James McManus

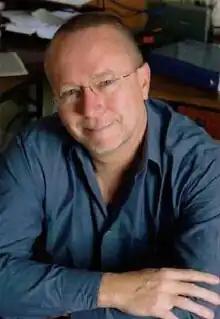

James "Jim" McManus (born March 22, 1951) is an American teacher, writer and poker player living in Kenilworth, Illinois. He is a professor in the Master of Fine Arts program for writers at the Art Institute of Chicago.